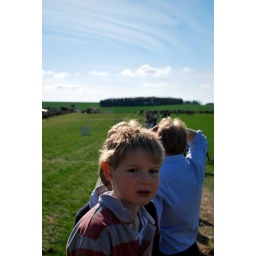
A boy perched on the fence at the point to point seemed more interested in my picture taking.